Flag of Armenia

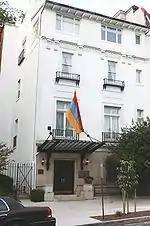
The flag waving at the Armenian Embassy in Washington, D.C.

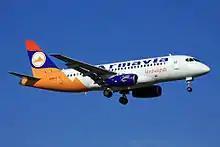
The Armenian flag formed the basis of the livery of Armavia, seen here on one of the airline's Sukhoi Superjets.

The 2006 law on the National Flag of Armenia states that the flag has to be raised on the following public buildings: